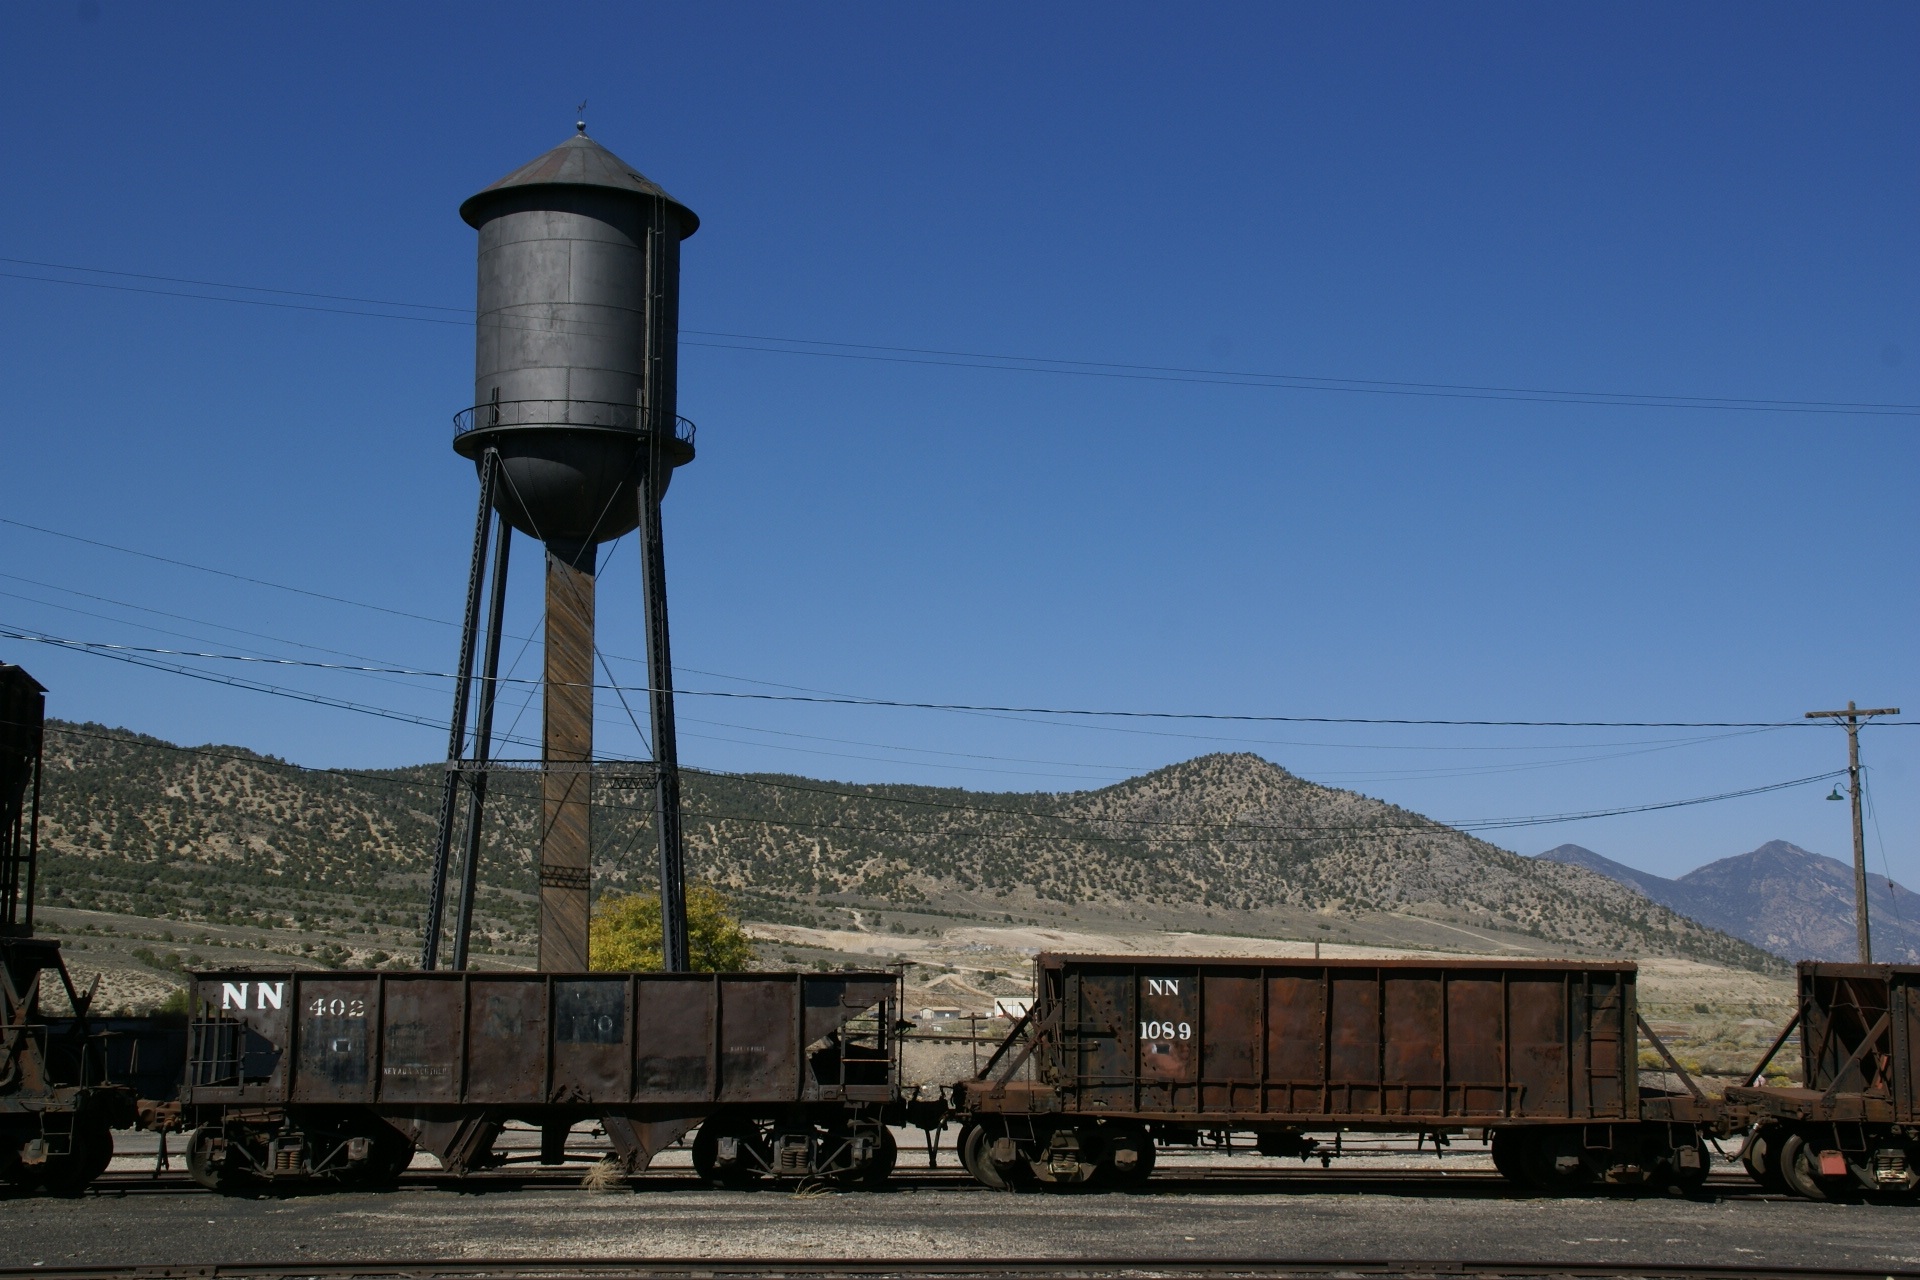
structure, track, railway, railroad, train, transport, construction, vehicle, museum, station, utility, electricity, water tower, northern, nevada, ely, rail transport